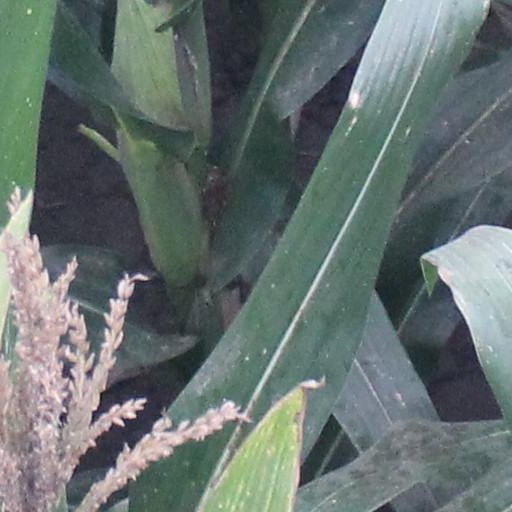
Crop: maize; corn